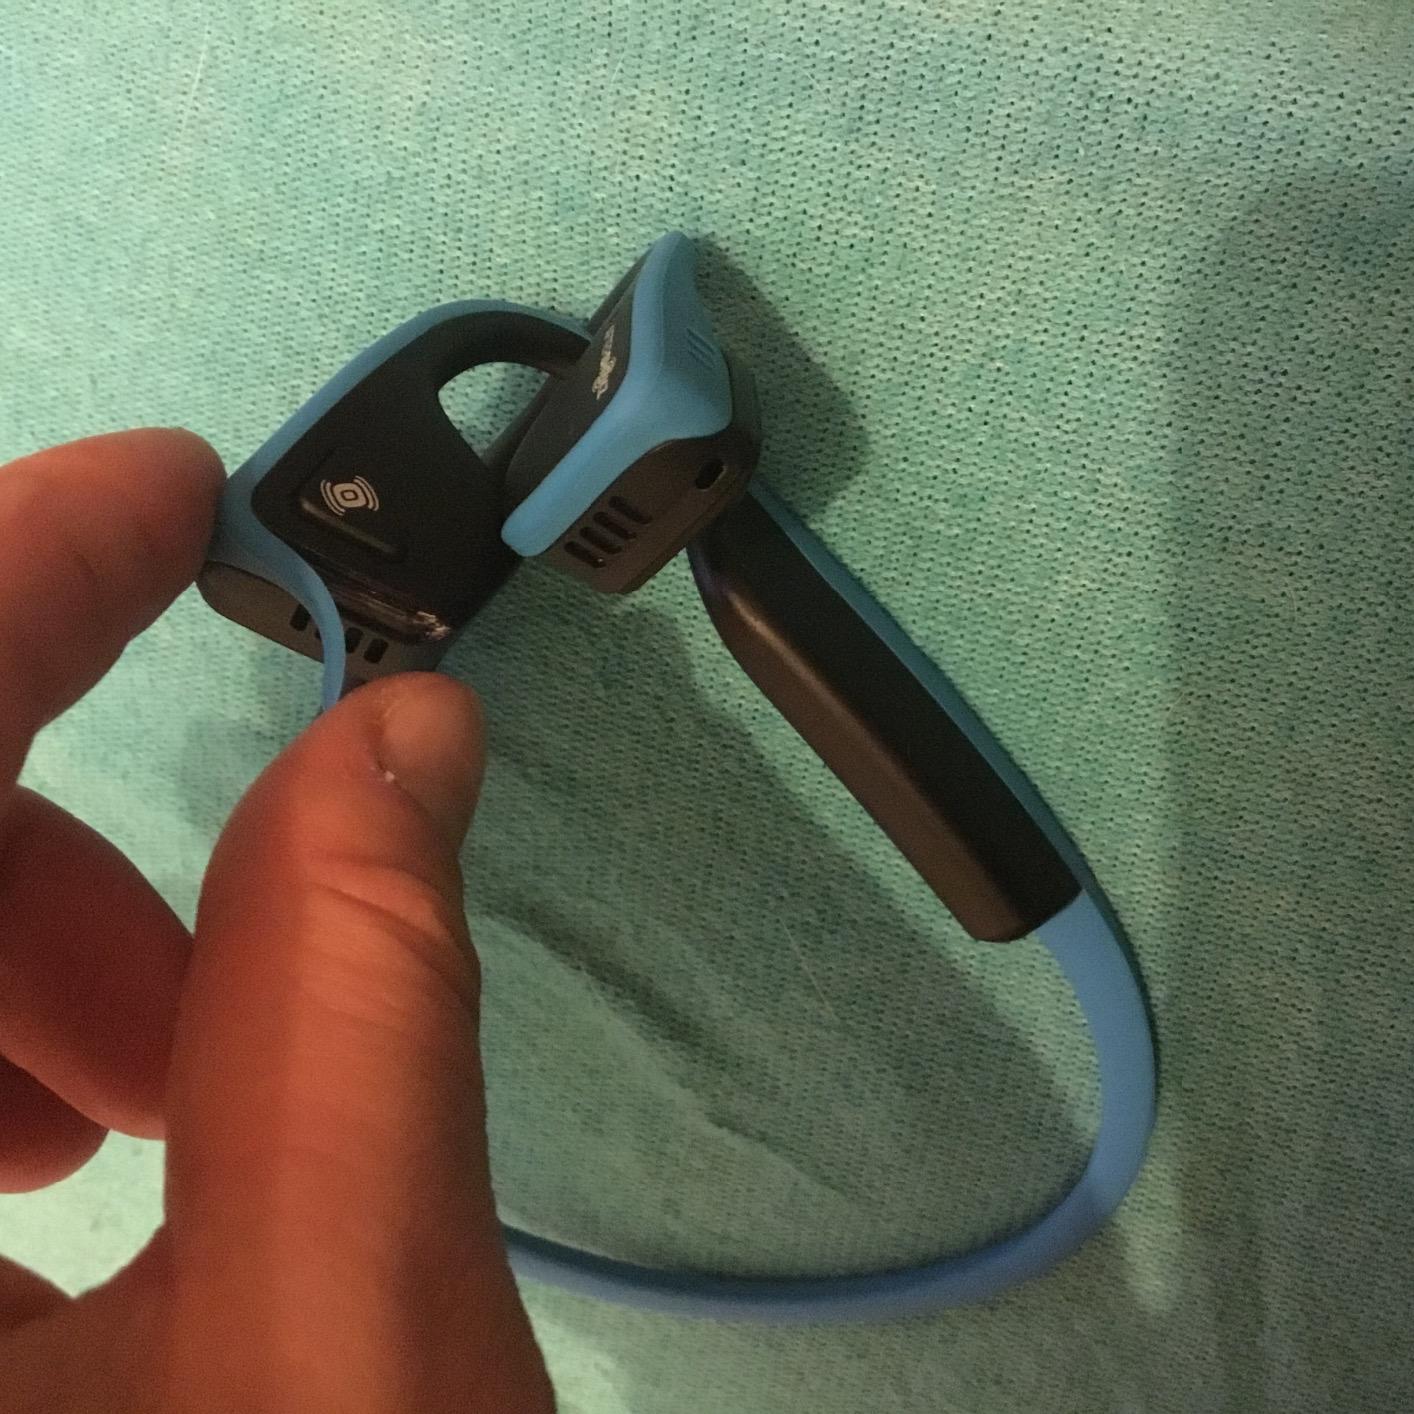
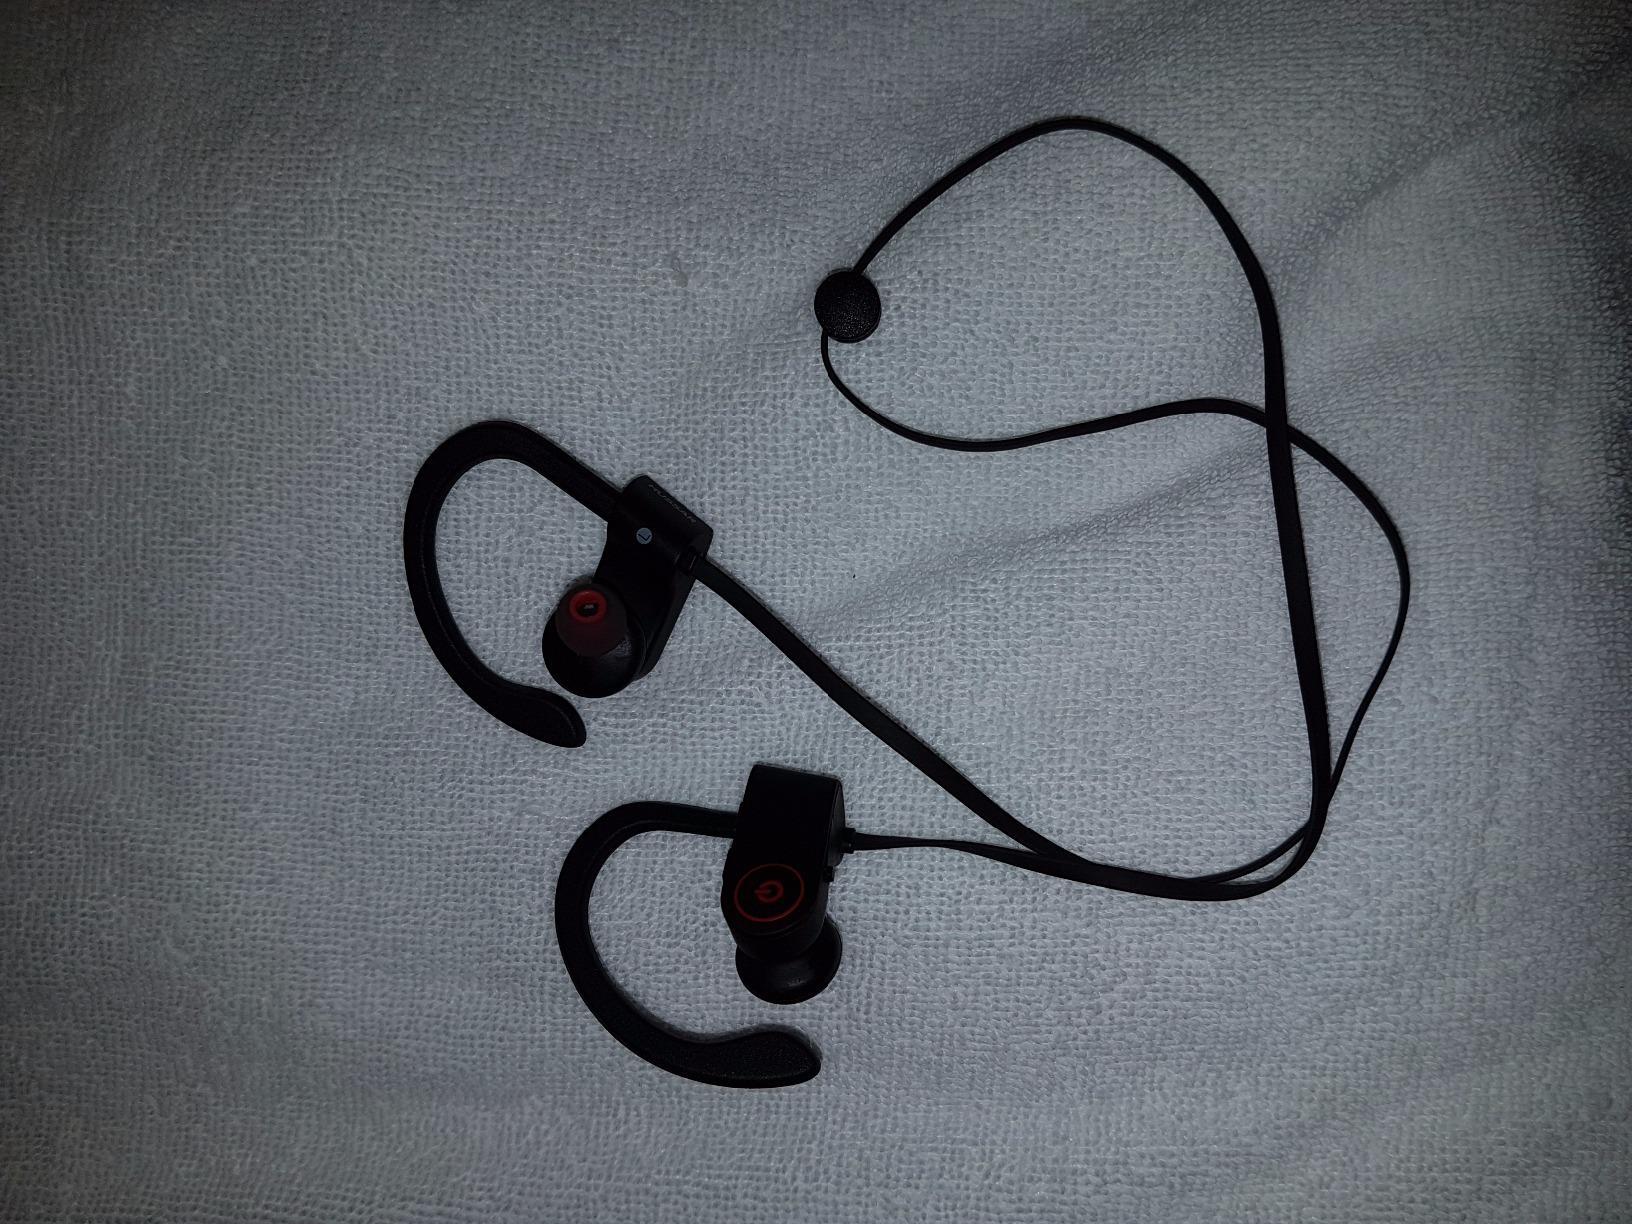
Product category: headphones
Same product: no